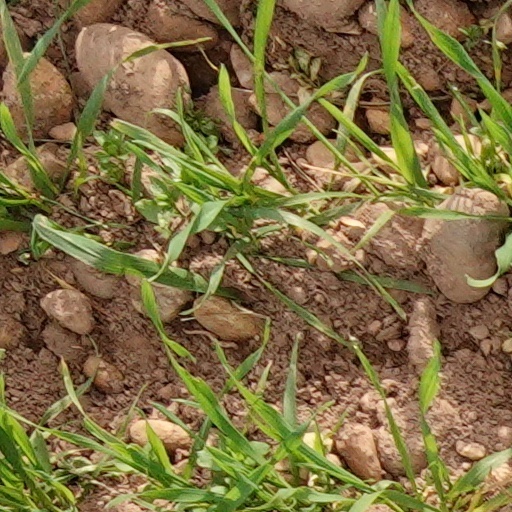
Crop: wheat